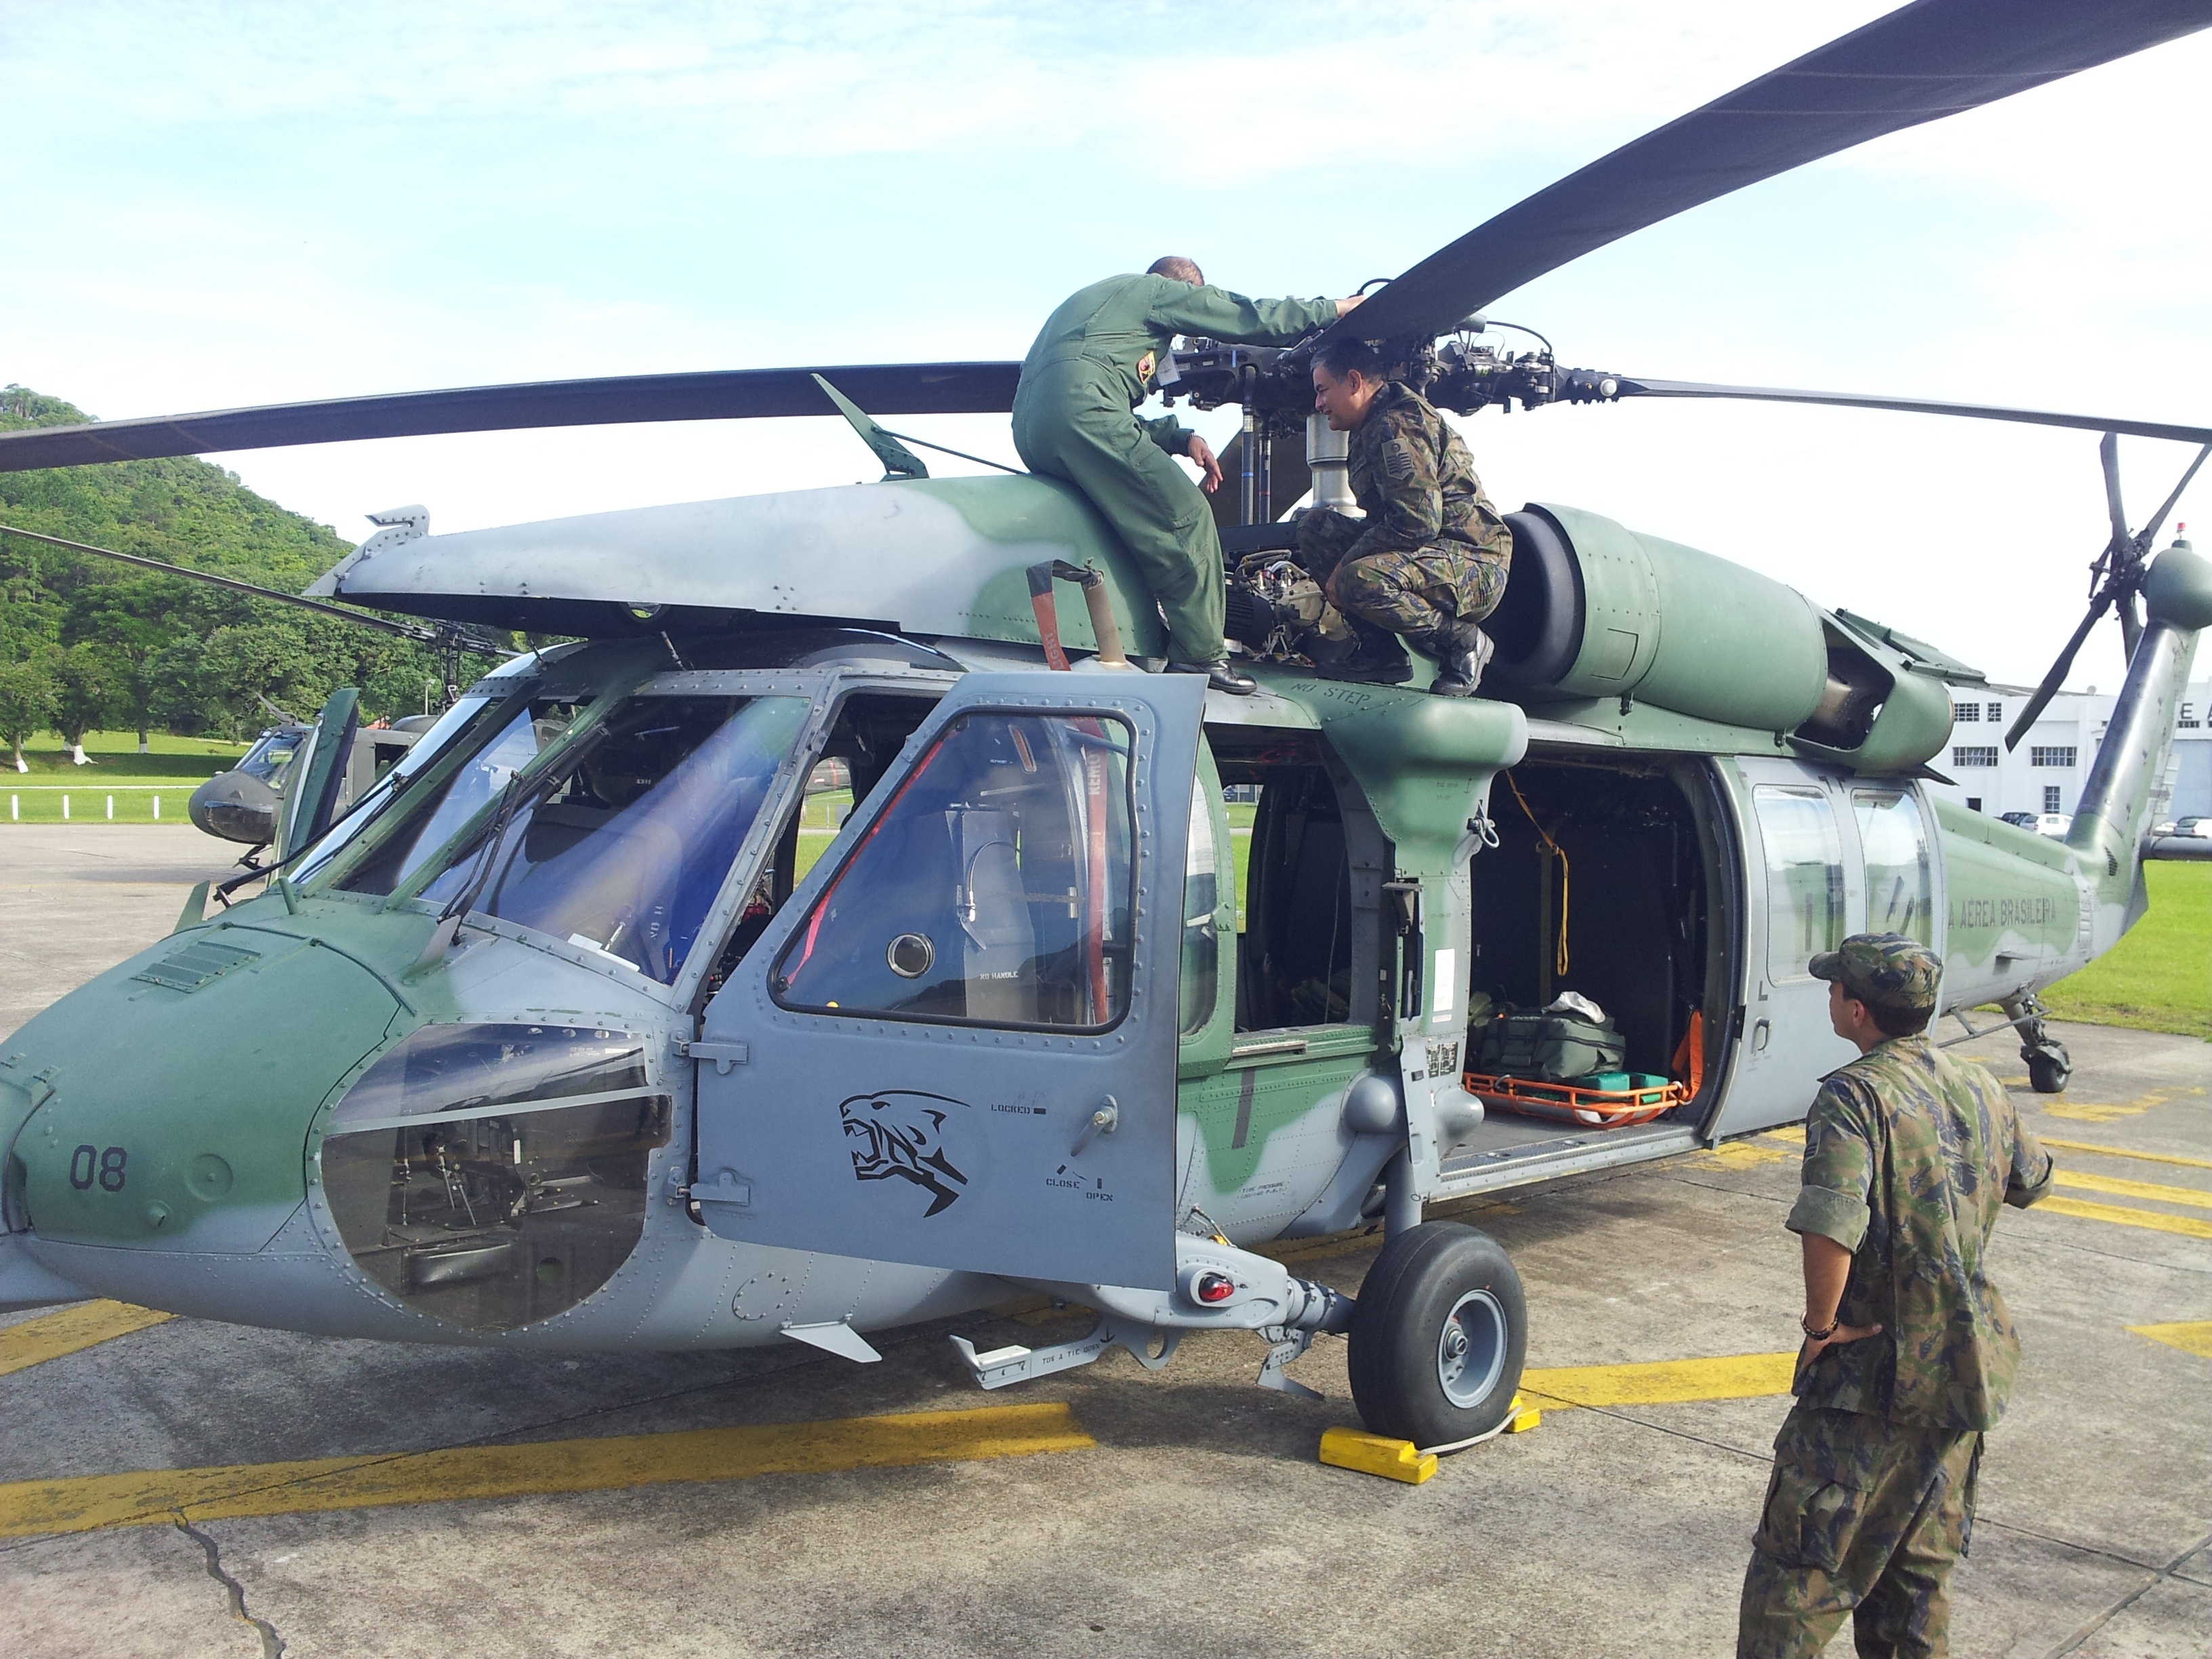
aircraft, vehicle, aviation, helicopter, brazil, rotorcraft, fab, air force, atmosphere of earth, helicopter rotor, military helicopter, black hawk, bell uh 1 iroquois